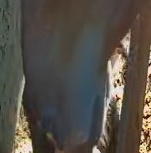
Face region: mouth_nostrils (mouth_chin_nostrils_and_profile)
Pain indicator: moderately_present